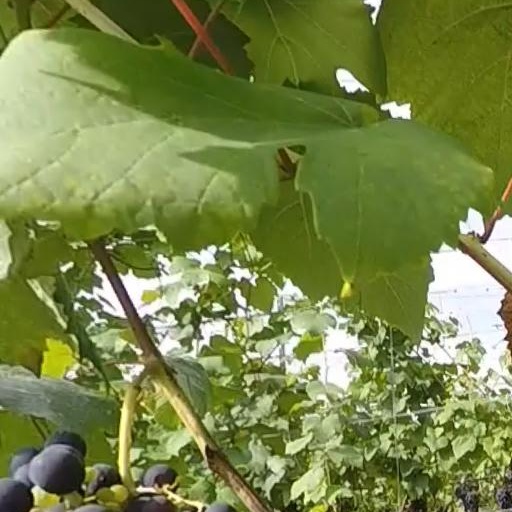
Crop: grape